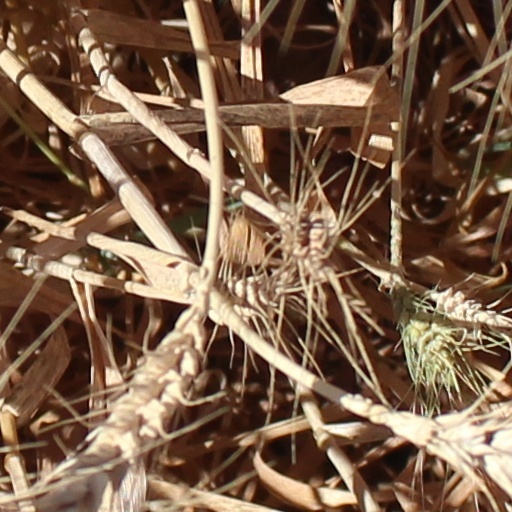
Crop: wheat